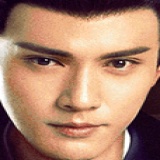
diễn viên Từ Chính Khê